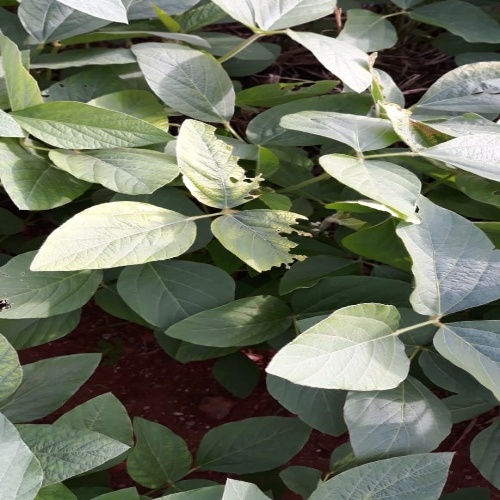
Label: Caterpillar